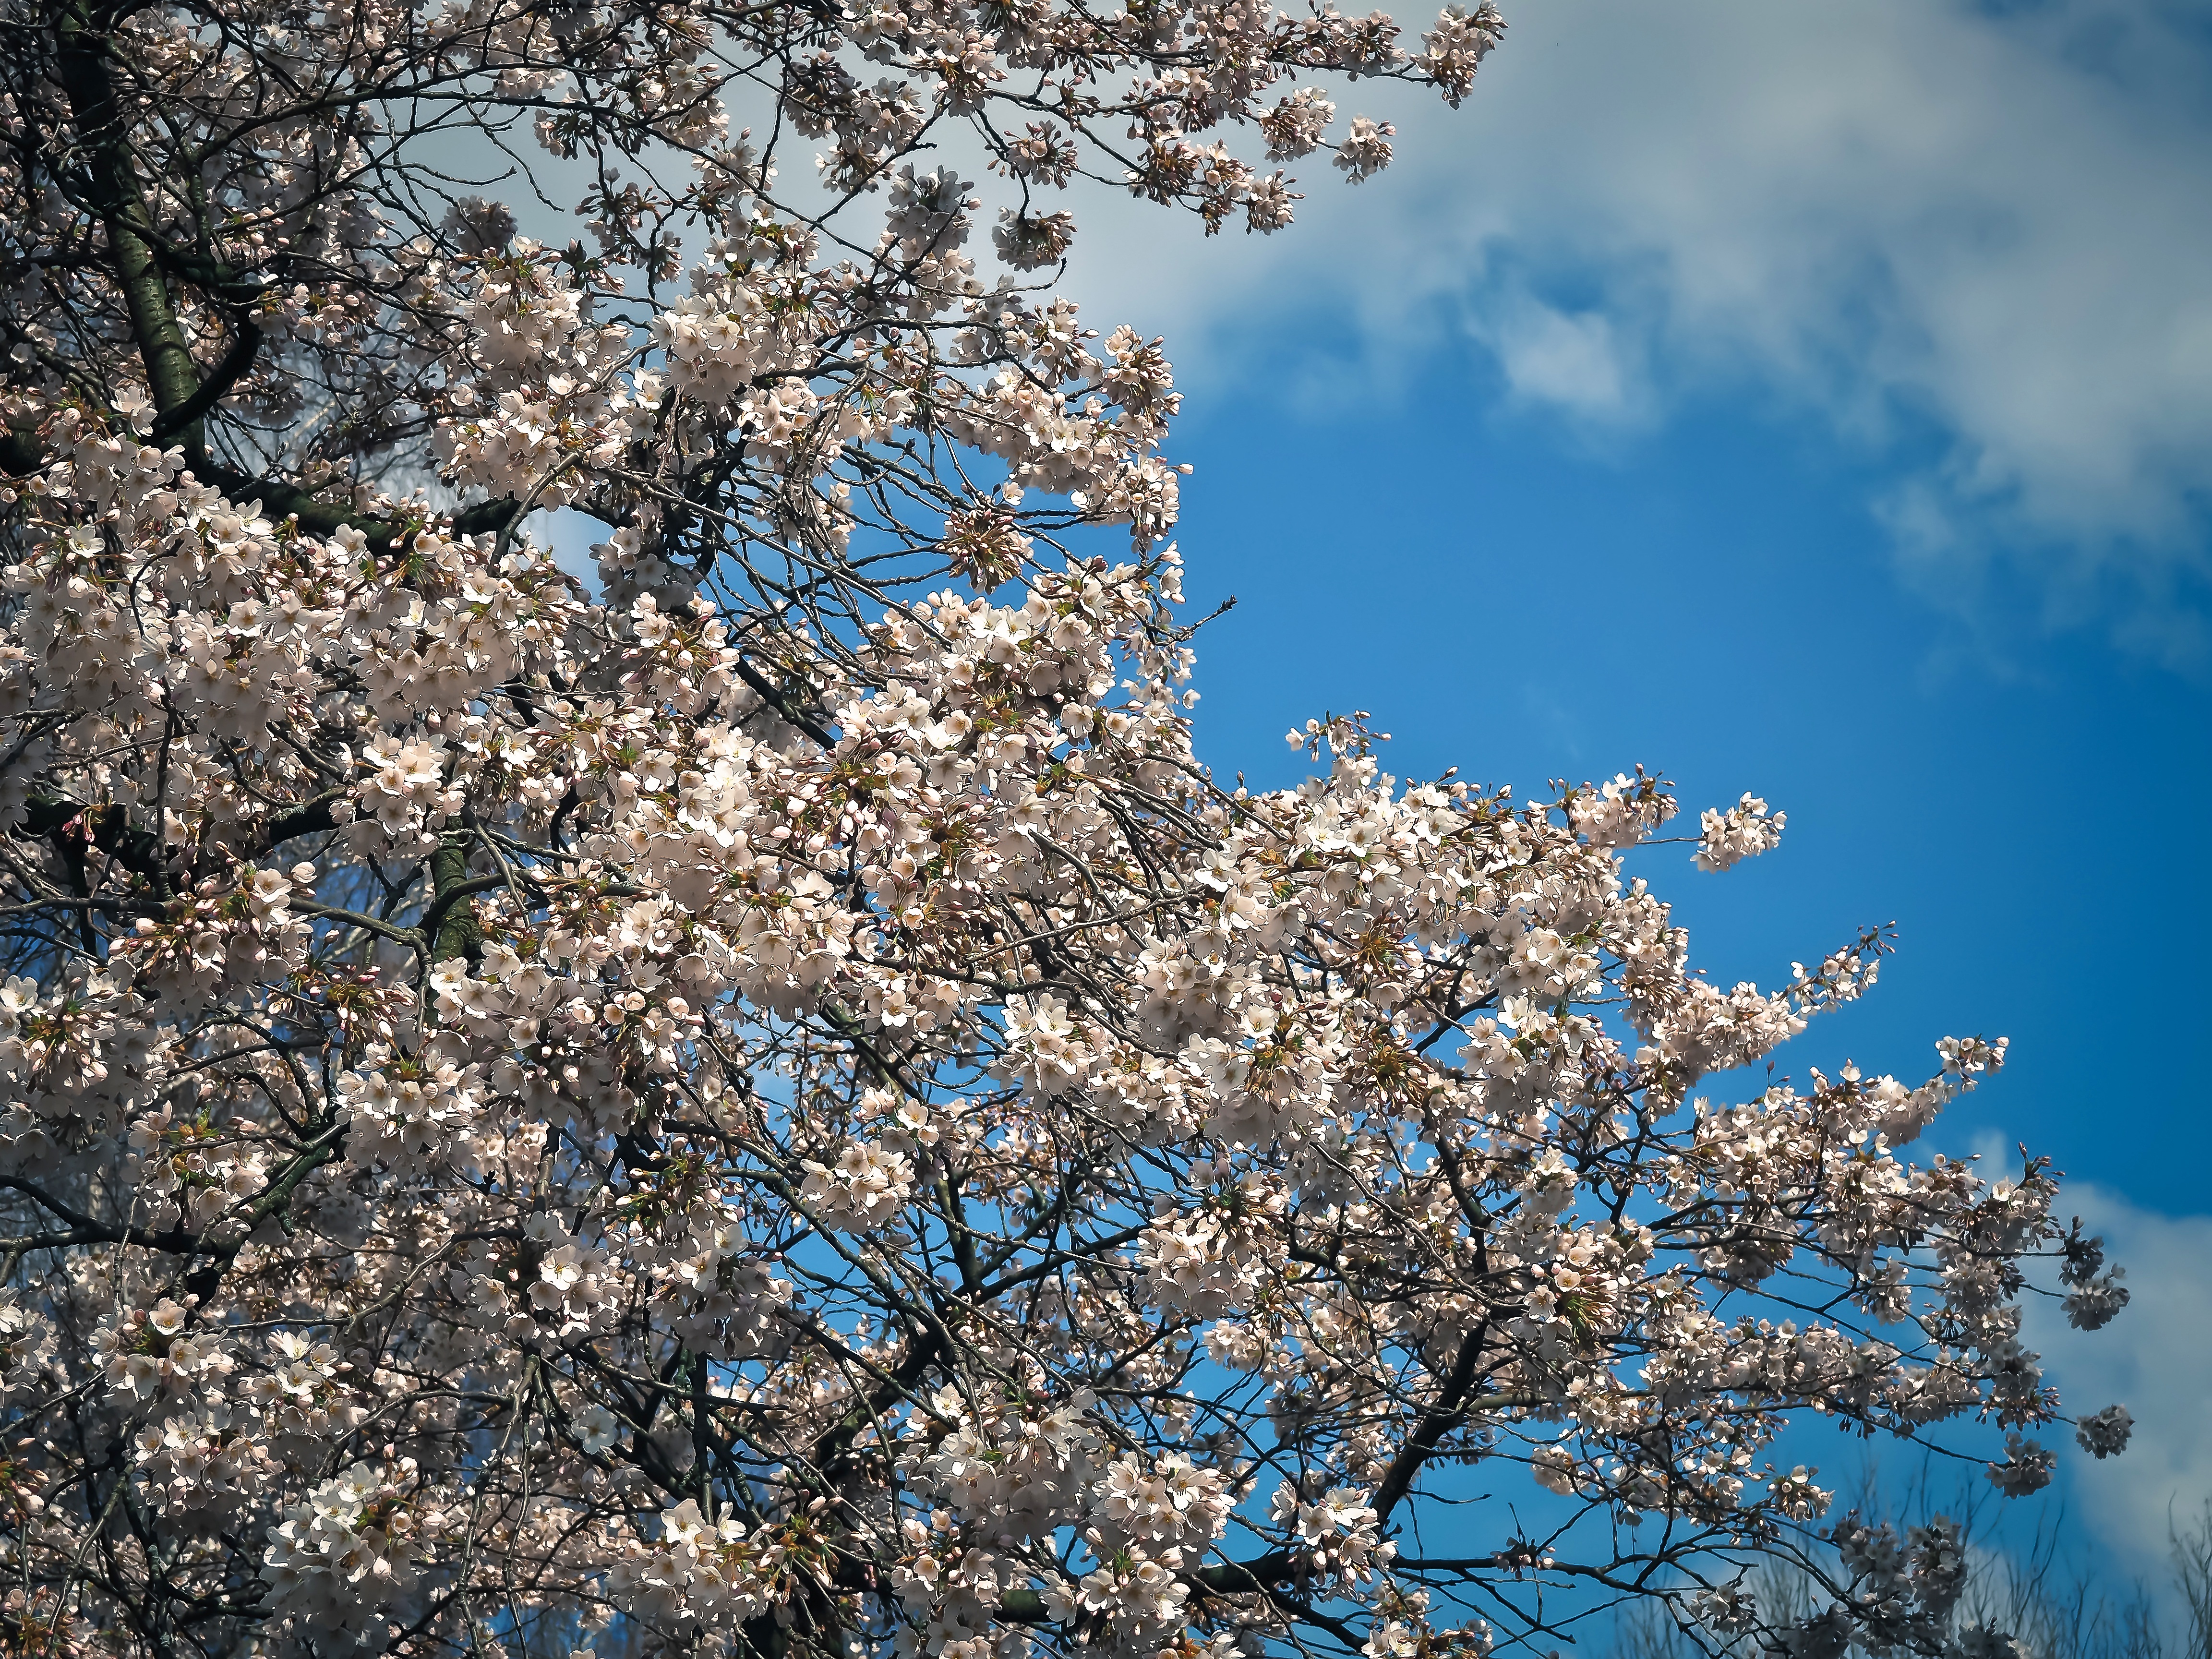
tree, branch, blossom, plant, sky, white, flower, bloom, spring, macro, flora, season, cherry blossom, clouds, fruit tree, april, cherry, white blossom, wild cherry